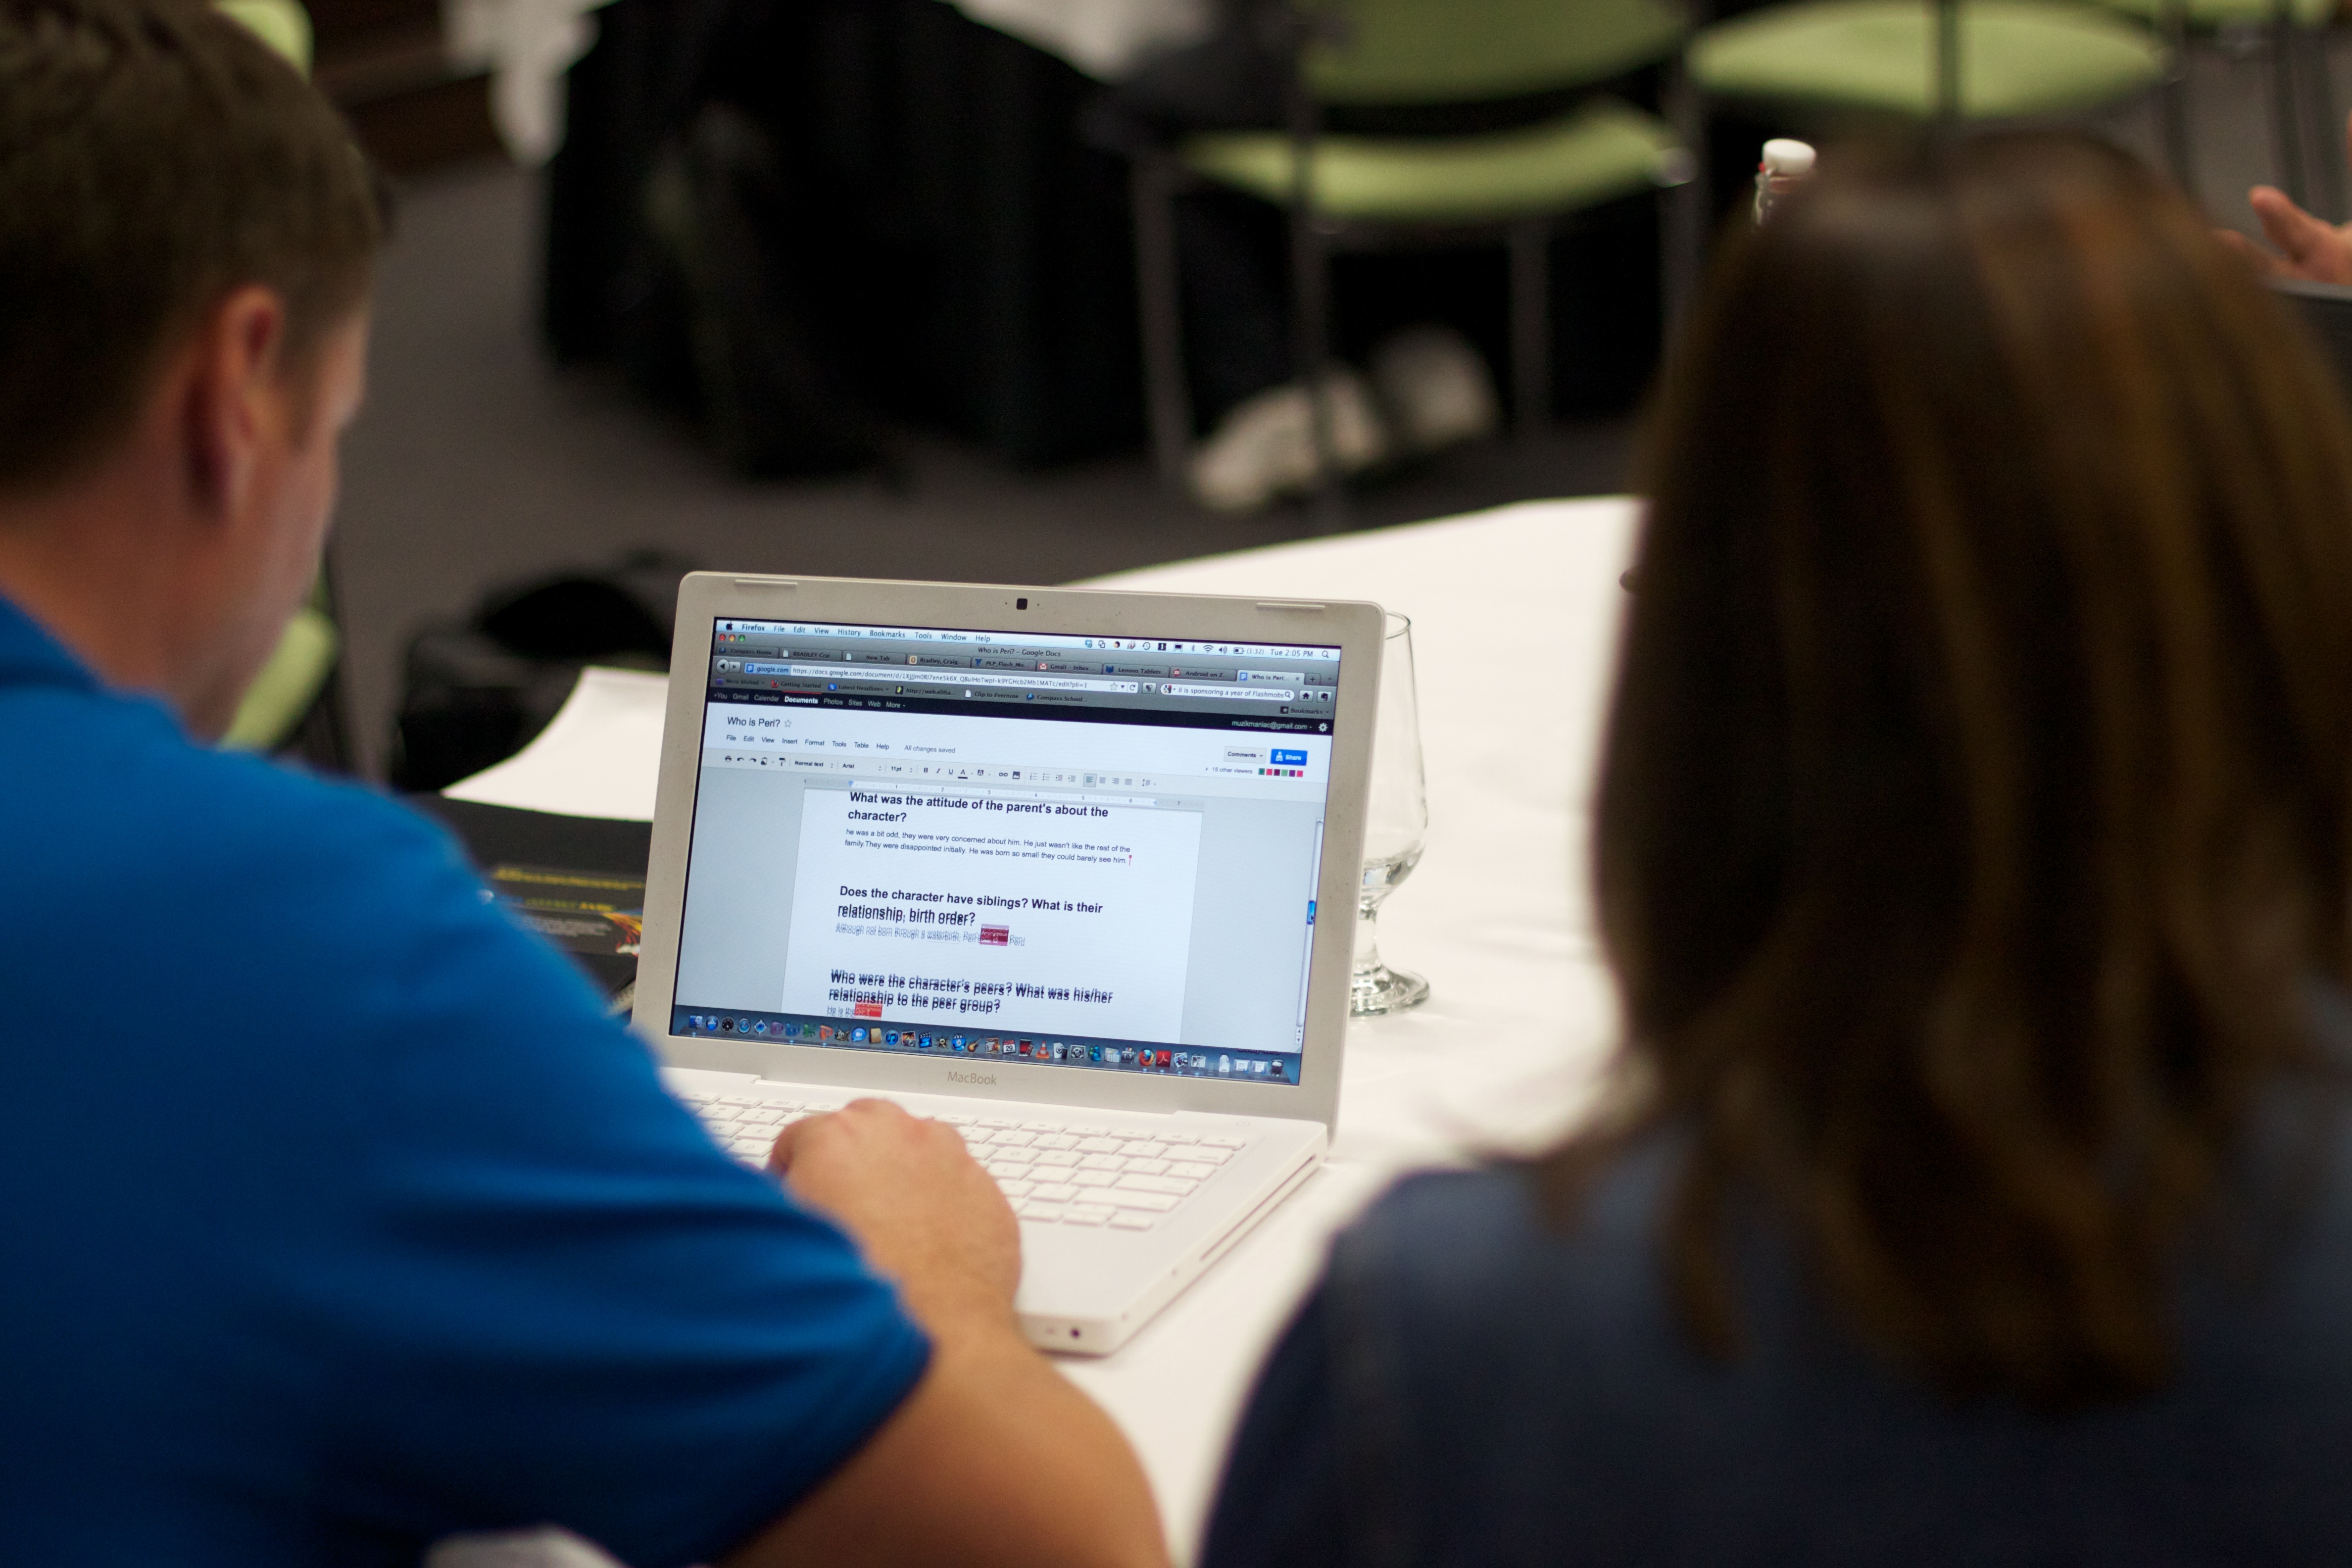
writing, student, conversation, education, learning, auodyssey, plpconnectu